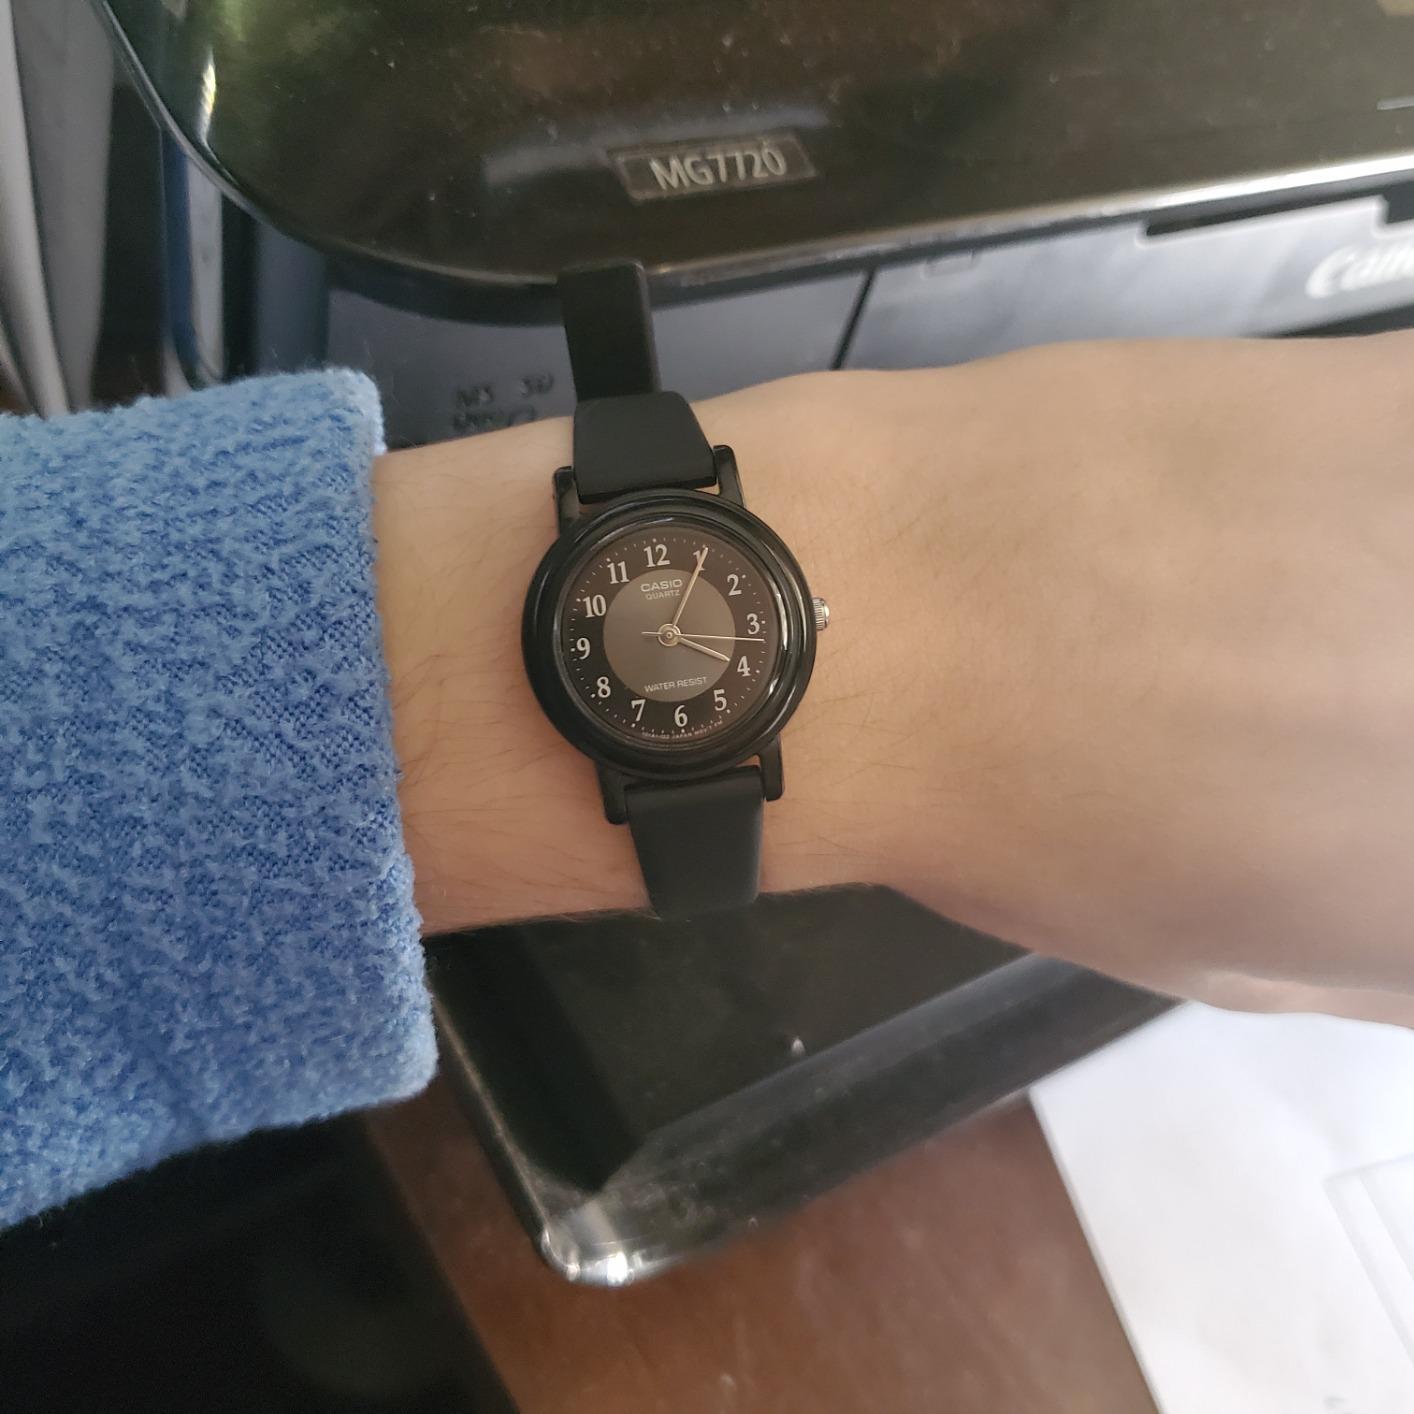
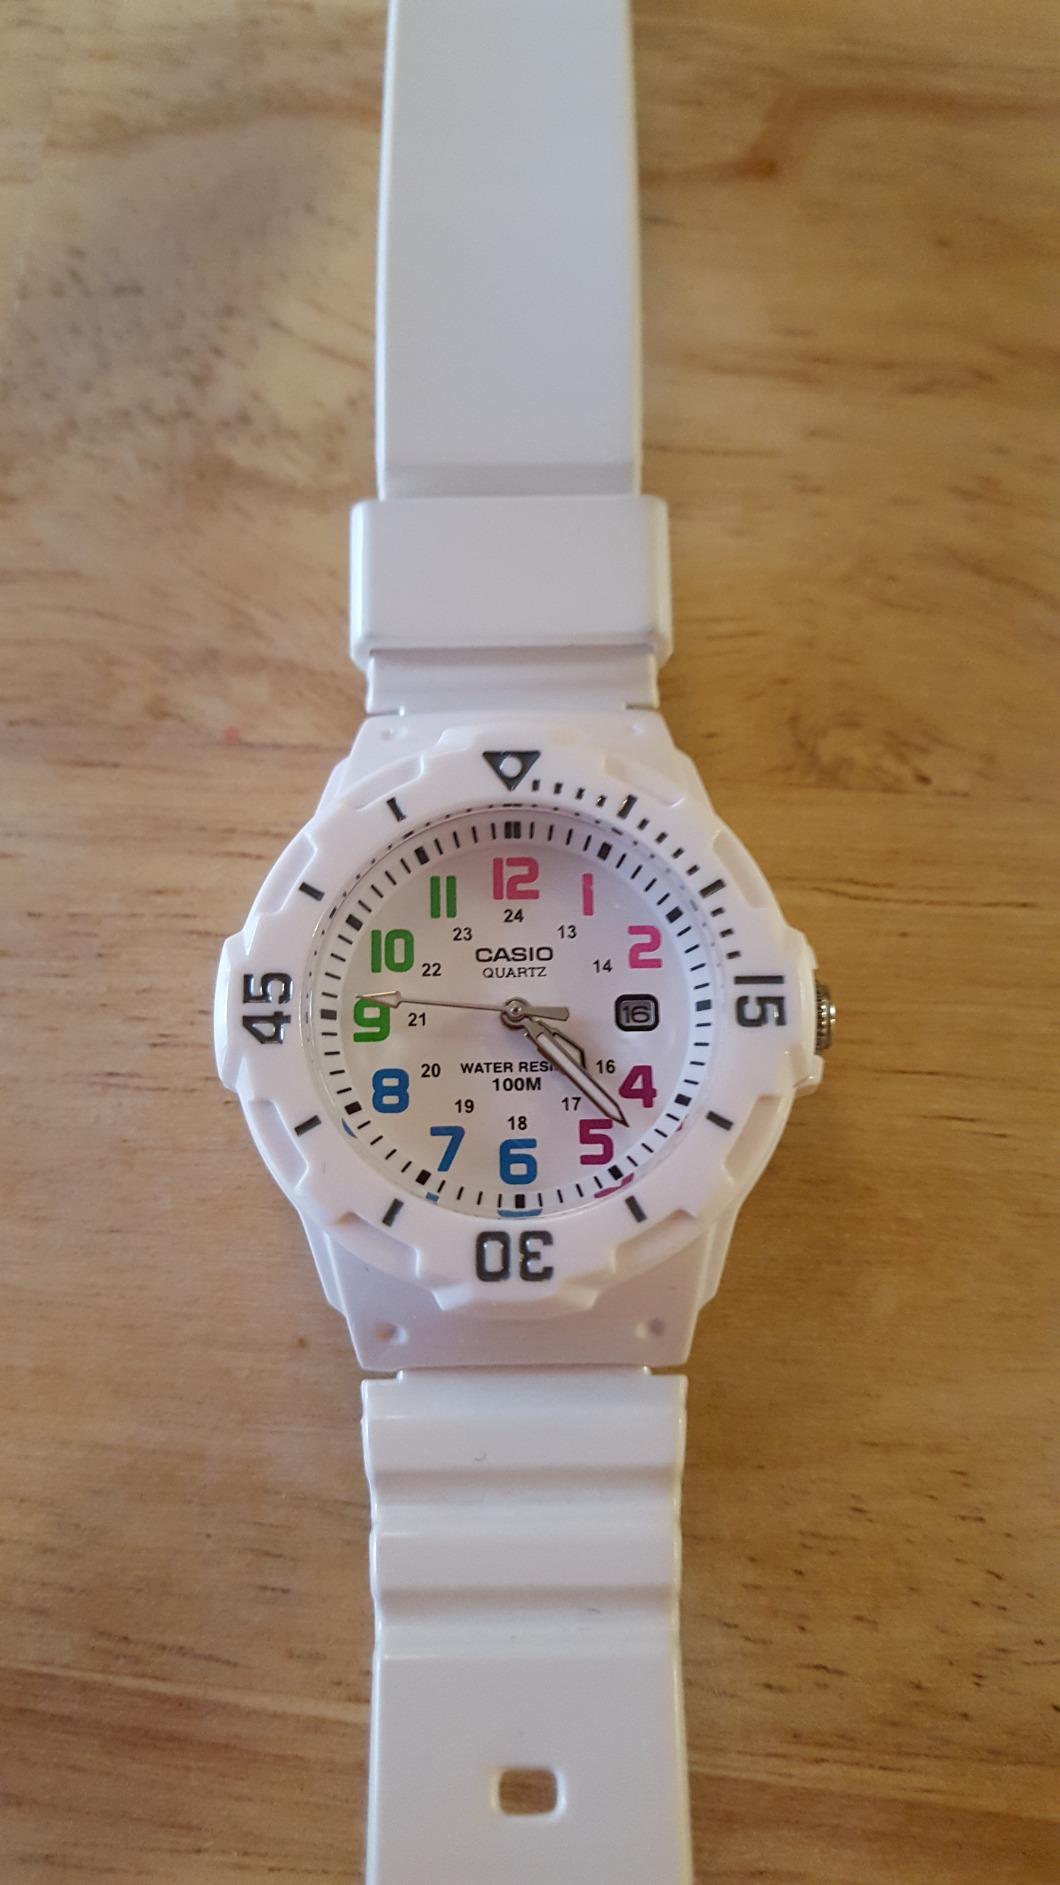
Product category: accessories_watch
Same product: no